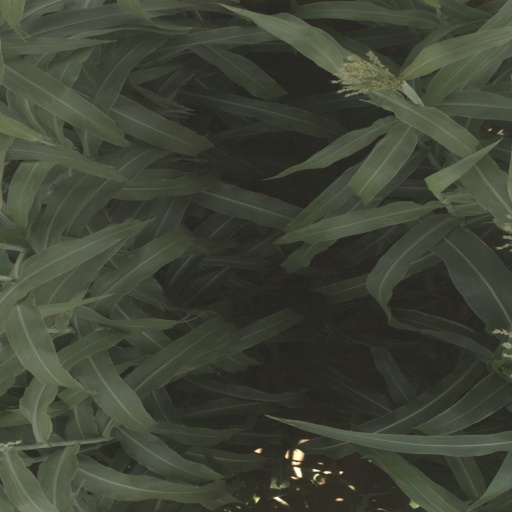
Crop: sorghum